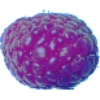
Label: Raspberry 1